Hack Fall Wood

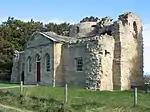
Mowbray Point Ruin

The ruin at Mowbray Point was built as a banqueting hall. It is also mid-18th century and is the only grade II* listed folly in the wood. It is partly ruined, and is built of stone and tufa. The front range has one storey and five bays, the middle three bays projecting under a pediment with a moulded cornice. In the centre is a doorway flanked by windows, all with pointed arches and voussoirs. The outer bays contain rectangular windows. At the rear are three round arches, the middle one tallest, and a domed roof pierced by roundels. Outside these are tunnel vaults with niches.